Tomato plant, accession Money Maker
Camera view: bottom (45 deg); turntable rotation: 30 degrees
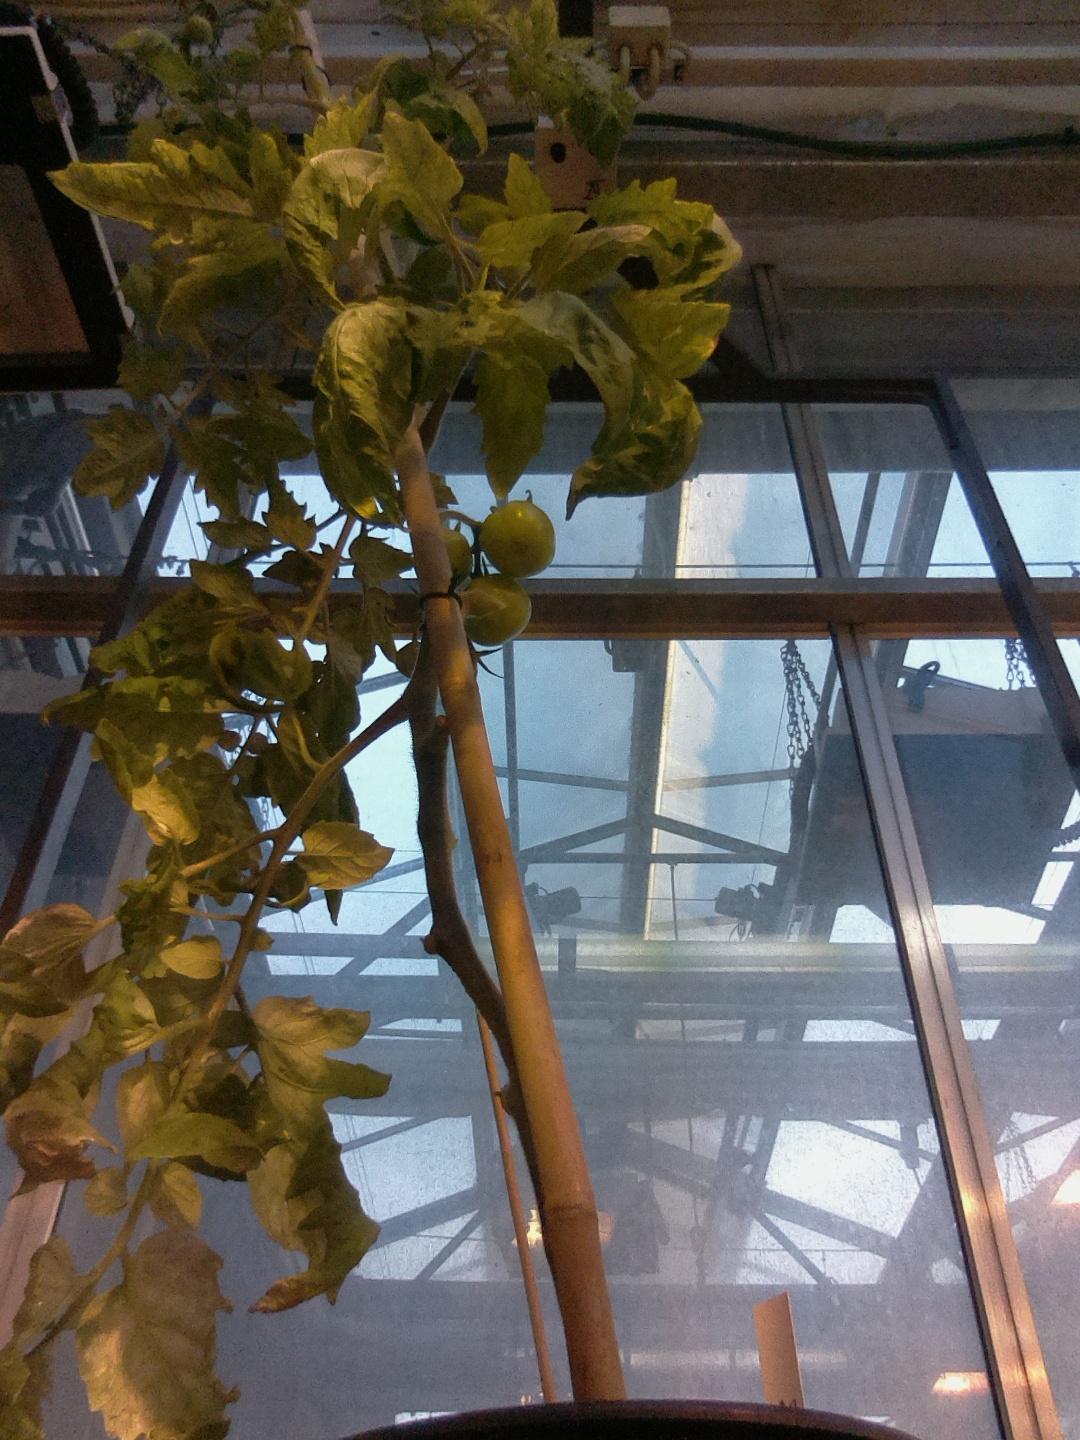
BBCH growth stage 79: 90% -100% of final fruit size